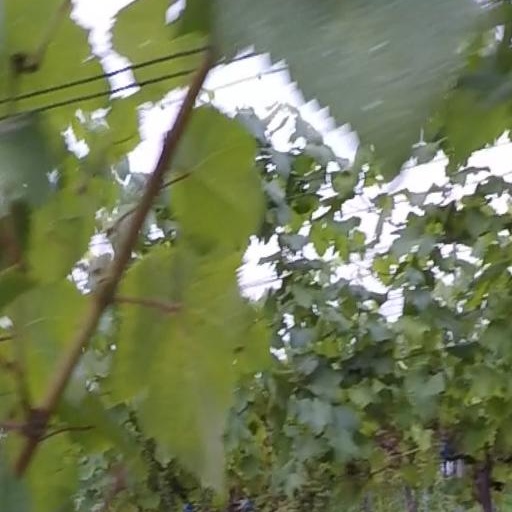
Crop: grape